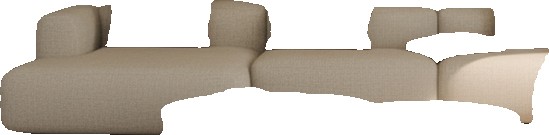
Surface category: sofa